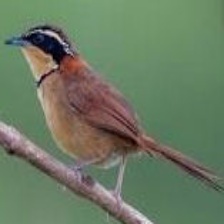
Species: COLLARED CRESCENTCHEST
Scientific name: MELANOPAREIA TORQUATA